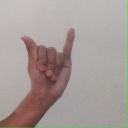
अक्षर: य